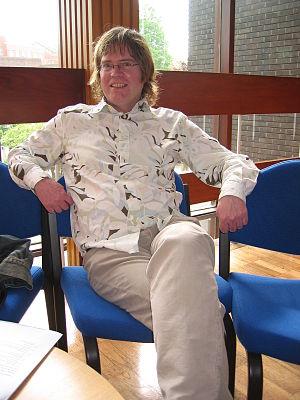
Peter William O'Hearn, né le 13 juillet 1963 à Halifax, est un informaticien travaillant au Royaume-Uni.